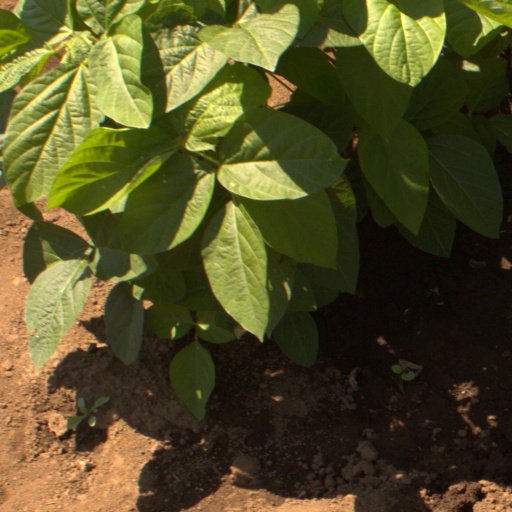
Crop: soybean